Hud (1963 film)

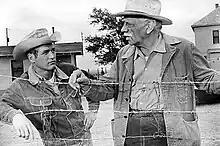
Originally planned as an antihero, self-centered Hud Bannon was liked by some viewers

The "Los Angeles Times" critic John L. Scott felt that the film was "a bewildering, at times brilliant, bitter look at life in the raw". The reviewer described the relation between Hud and Homer and determined that "two hours of this type of conflict can prove distasteful" but he added that the "vivid performances of principals" and "some yeoman work" by Ritt "are definite credits, turning 'Hud' into an absorbing, if troubling, cinematic experience". Scott commented that in the film "Newman gives one of his finest portrayals". Meanwhile, he deemed Douglas's acting "a powerful, wrenching portrayal". He praised Neal's "bawdy humor" that "combines drabness and attractiveness in quite wonderful fashion." and called De Wilde "a good choice for the role". The reviewer celebrated Howe as "long one of the best, with fine photography". "The New York Daily News" rated "Hud" four stars, as the publication consider the movie "a rarity, a realistic film about real people, hard, stubborn cattlemen of Texas, a drama unsentimental and uncompromising in a strained relationship". The piece determined that Ritt "made a picture that has nothing wrong with it" and that it was "storytelling at its best". The performances of Newman, De Wilde, Douglas and Neal were welcomed as "uniform perfection" as the review further added that they "play these strong people as if they had lived them". The column concluded that "Hud" was "a western of a rare variety, modern and effectively dramatic."